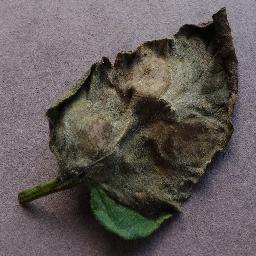
Label: Tomato___Late_blight